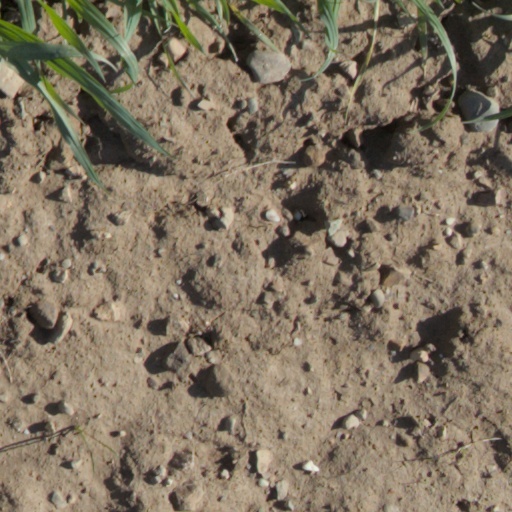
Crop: wheat